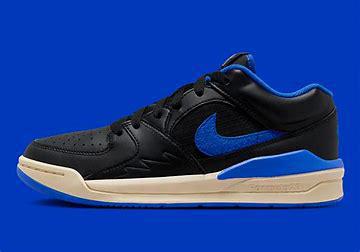
Brand: Jordan
Model: Stadium 90